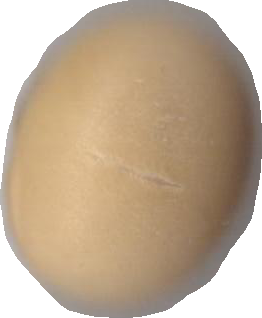
Variety: Grobogan